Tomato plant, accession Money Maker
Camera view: tilt-top (135 deg); turntable rotation: 90 degrees
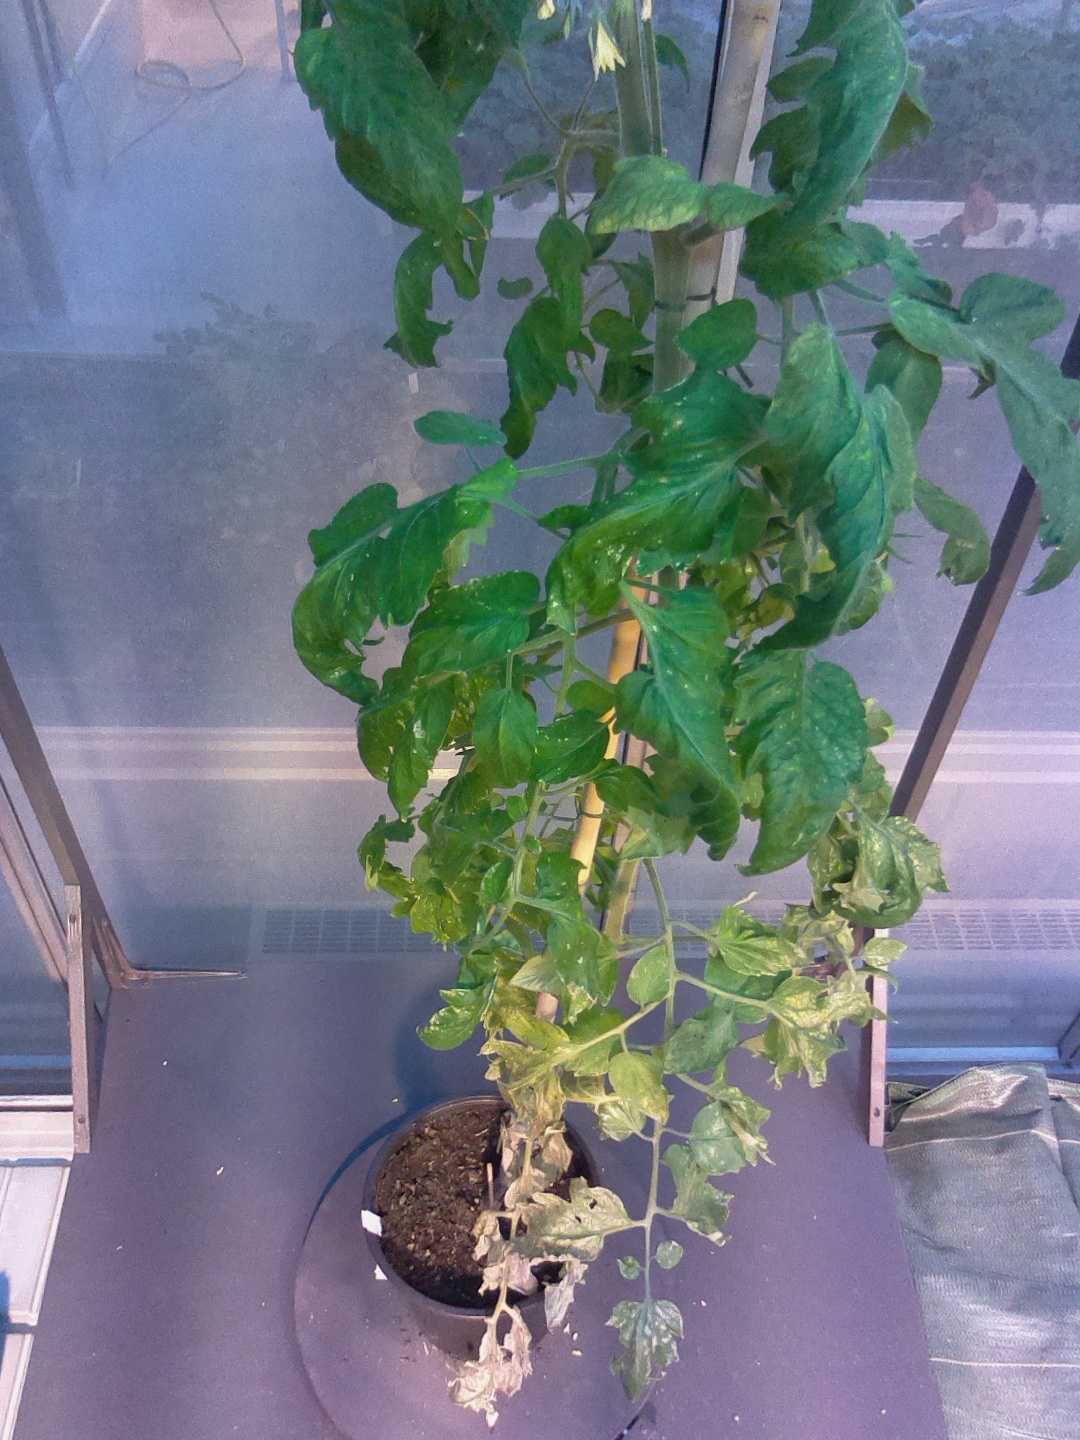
BBCH growth stage 72: 20%-30% of final fruit size